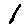
Label: 1